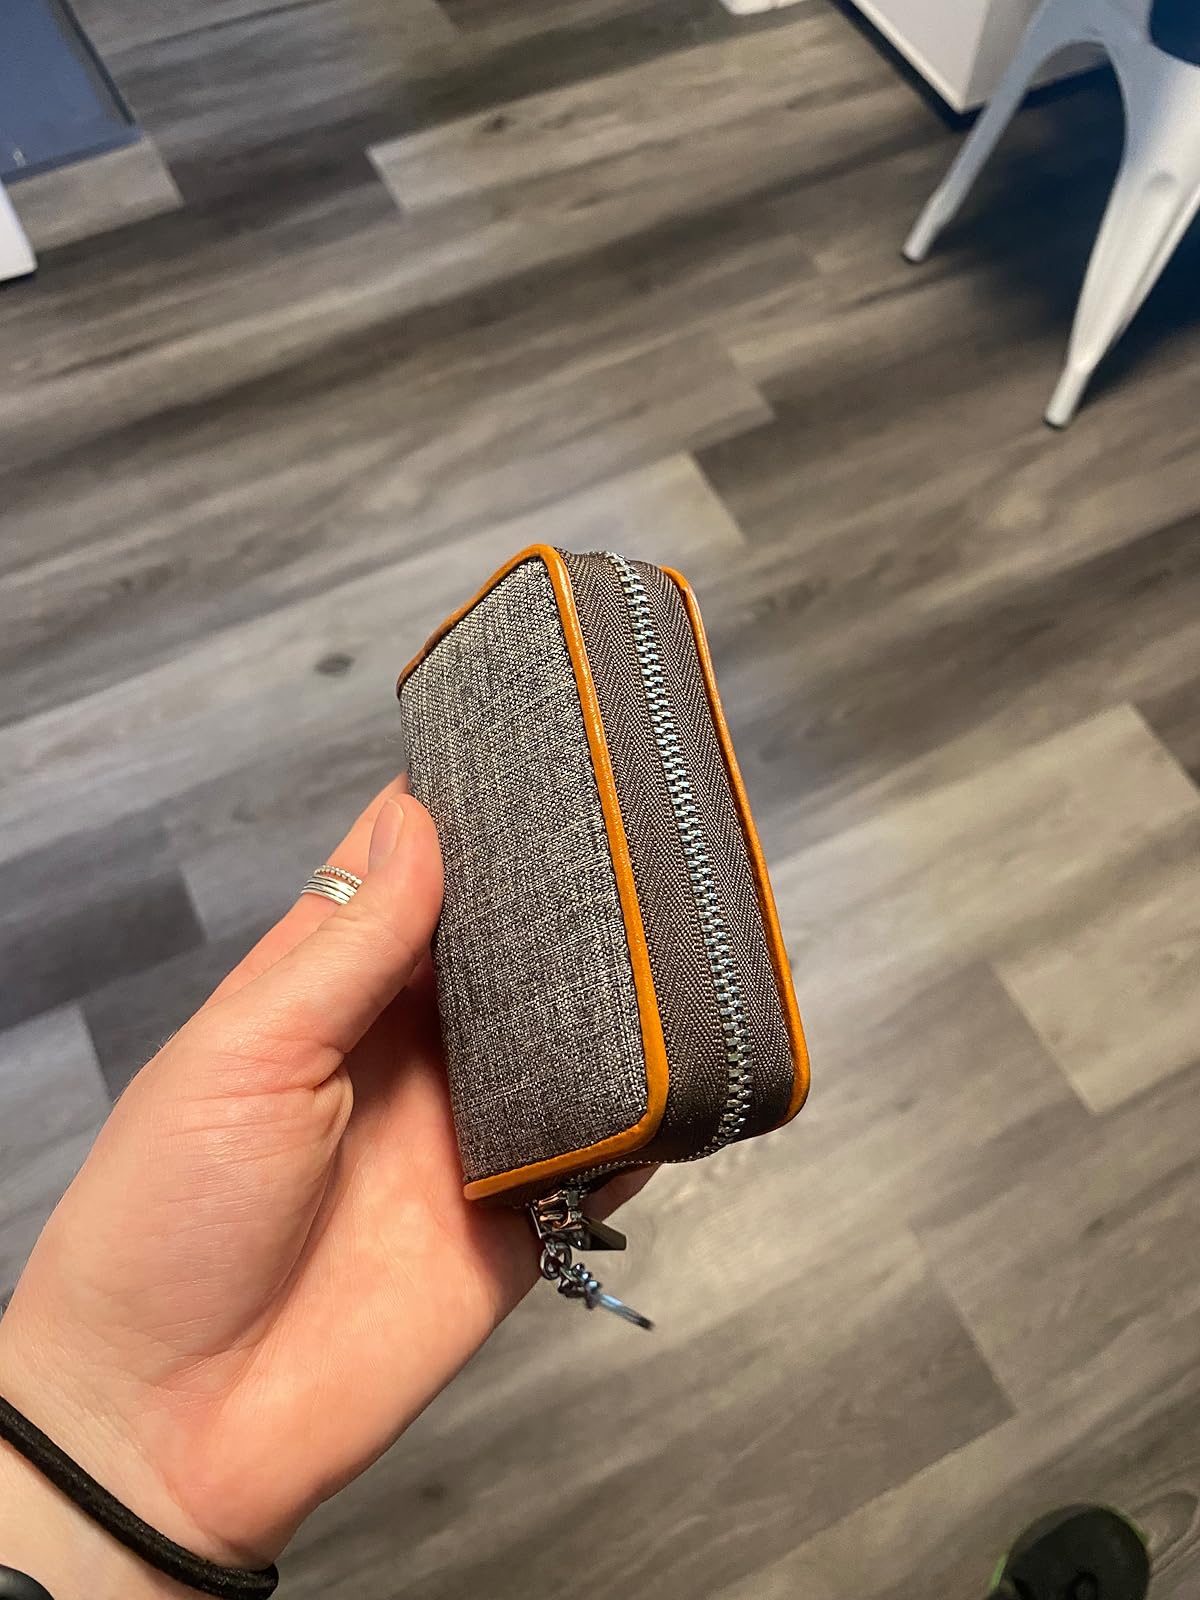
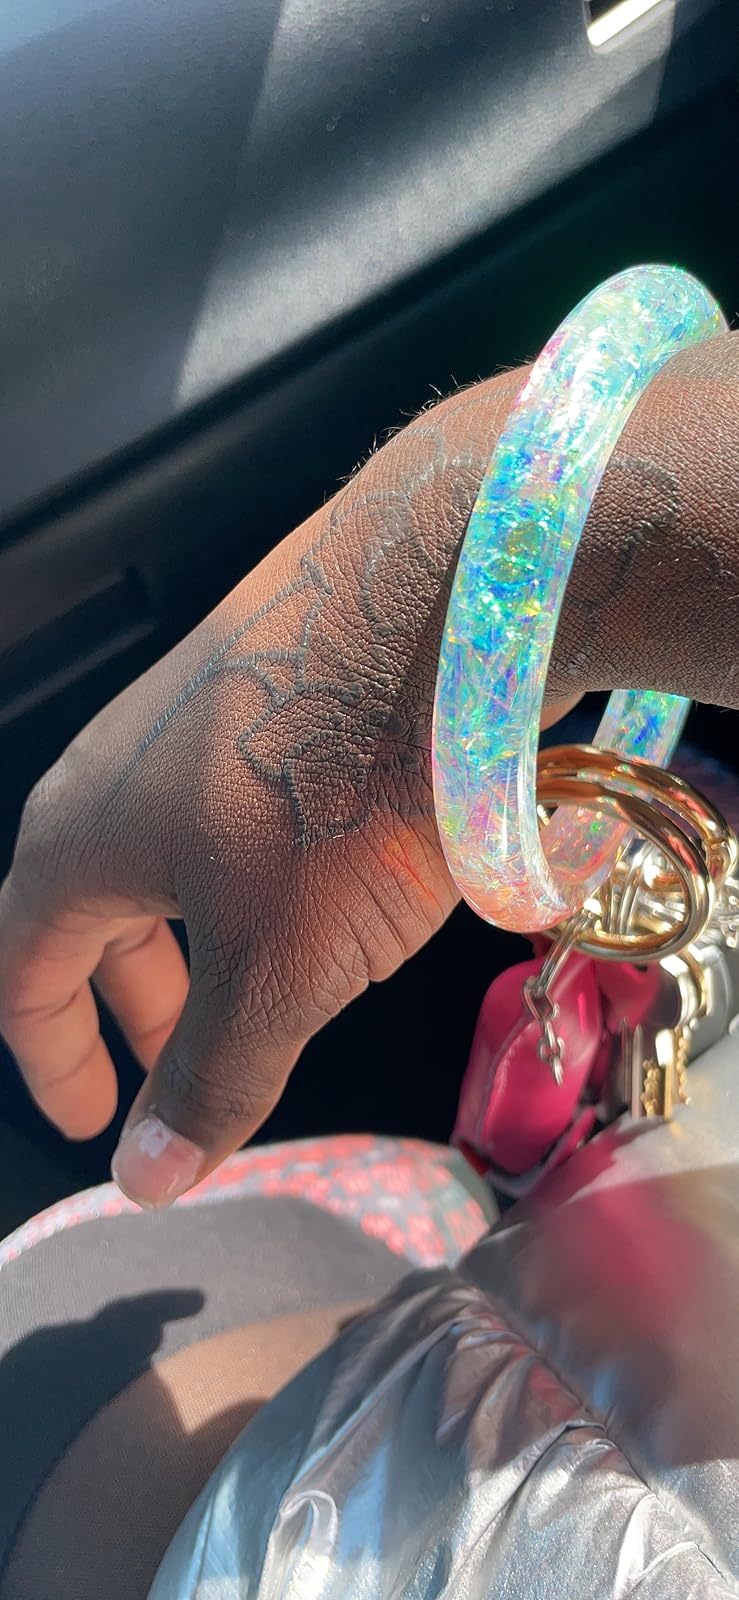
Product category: accessories_keychain
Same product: no